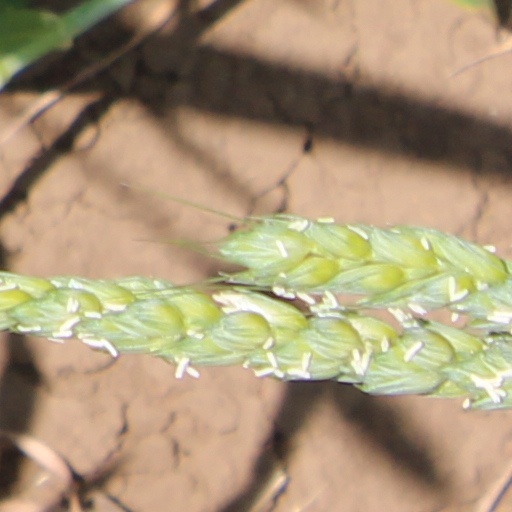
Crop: wheat